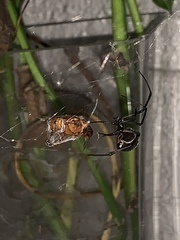
Species: Lactrodectus_hesperus